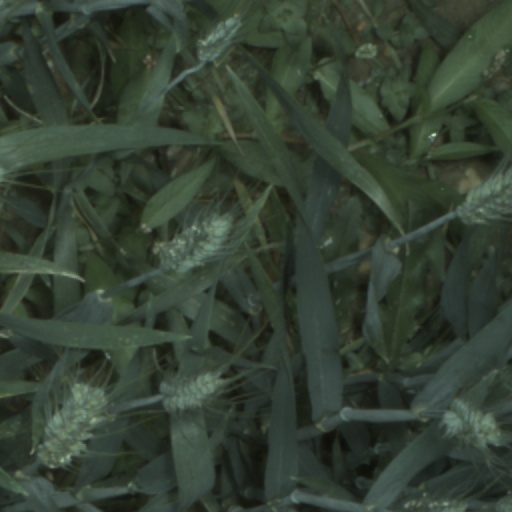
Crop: wheat